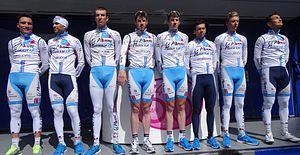
Reportage photographique réalisé le mercredi 7 mai 2014 au départ de la première étape de l'édition 2014 des Quatre jours de Dunkerque à Dunkerque, Nord, Nord-Pas-de-Calais, France. Depicted people&#58
La saison 2014 de l'équipe cycliste La Pomme Marseille 13 est la trente-et-unième de cette équipe, la quatrième en tant qu'équipe affilié à l'UCI.